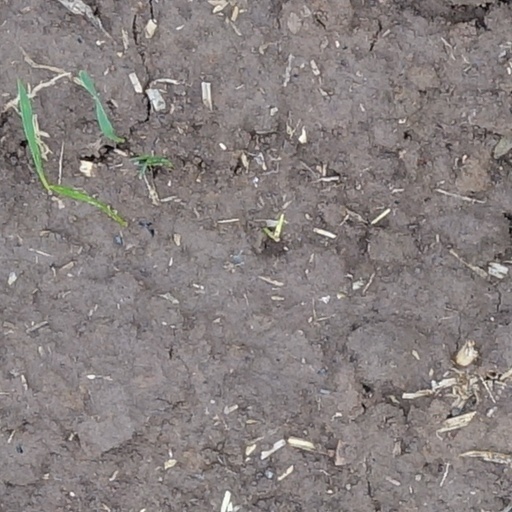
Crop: wheat